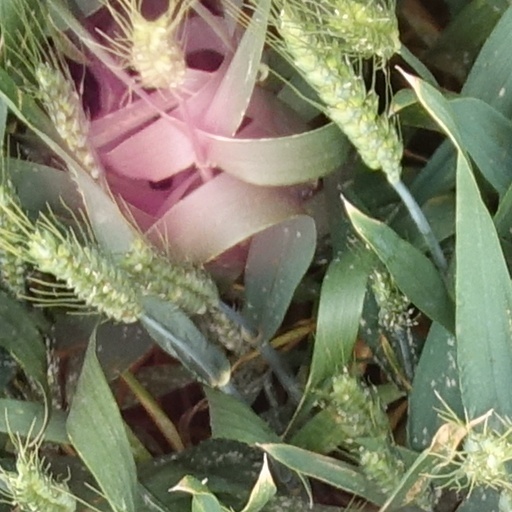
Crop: wheat